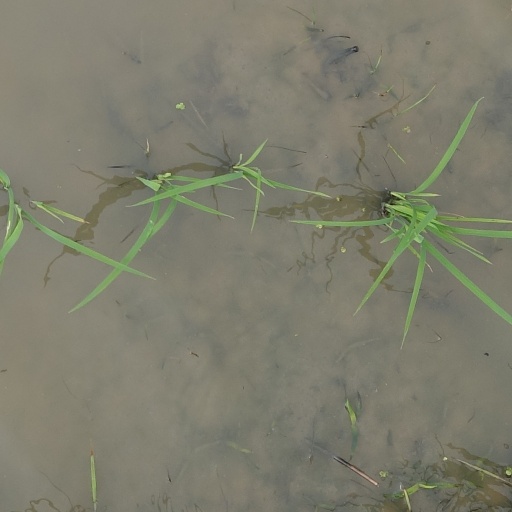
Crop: rice